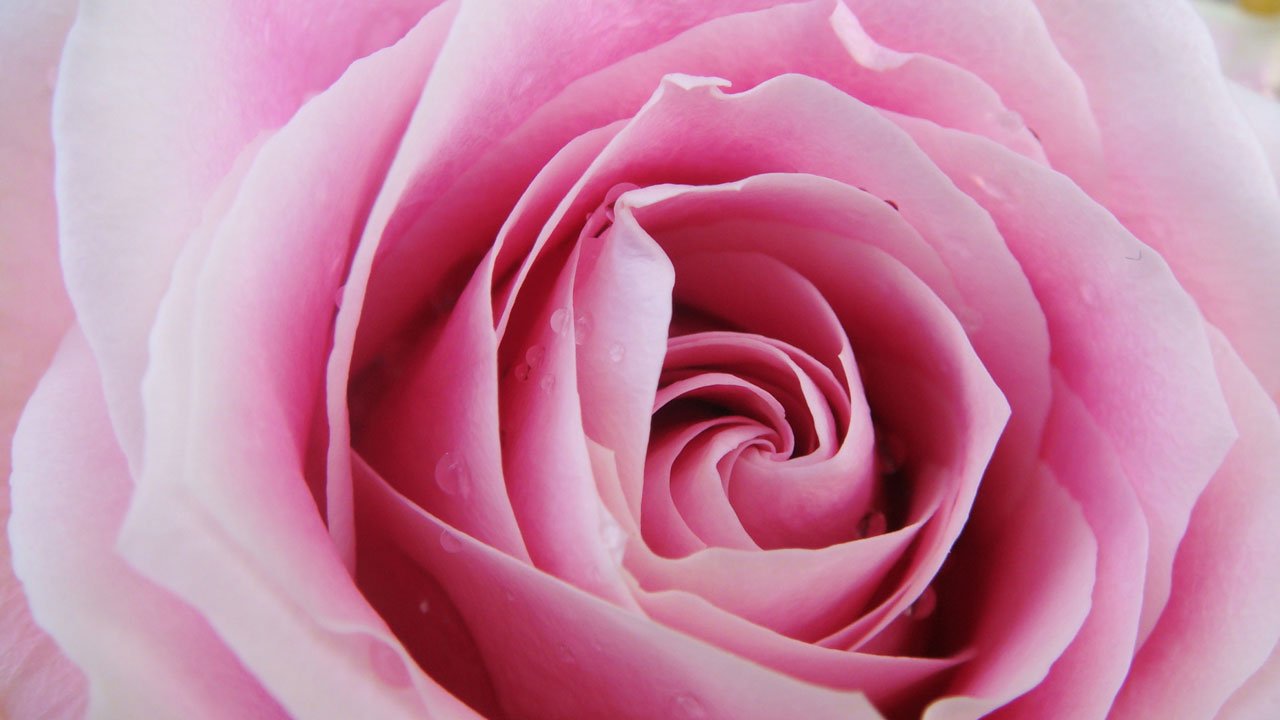
blossom, plant, flower, petal, floral, love, rose, romantic, blooming, colorful, pink, still life, lighter, close up, petals, bright, fleurs, soft, delicate, blooms, valentines day, floribunda, macro photography, flowering plant, garden roses, rose family, plant stem, land plant, rosa centifolia